Halide Edib Adıvar

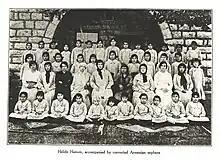
Halide Edip with her converted orphans

Emile Joppin, the head priest at the Saint Joseph College in Antoura, wrote in a 1947 school magazine: